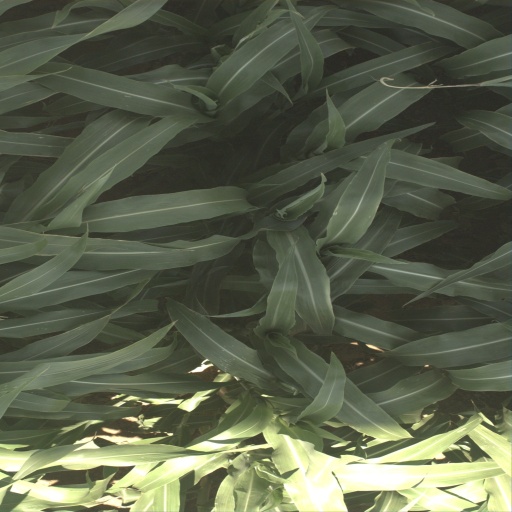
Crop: sorghum